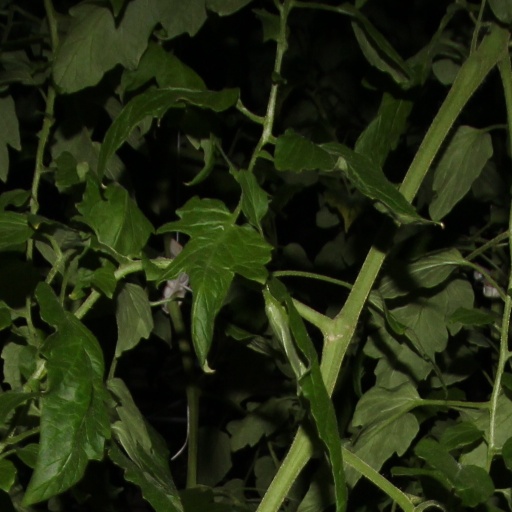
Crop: tomato